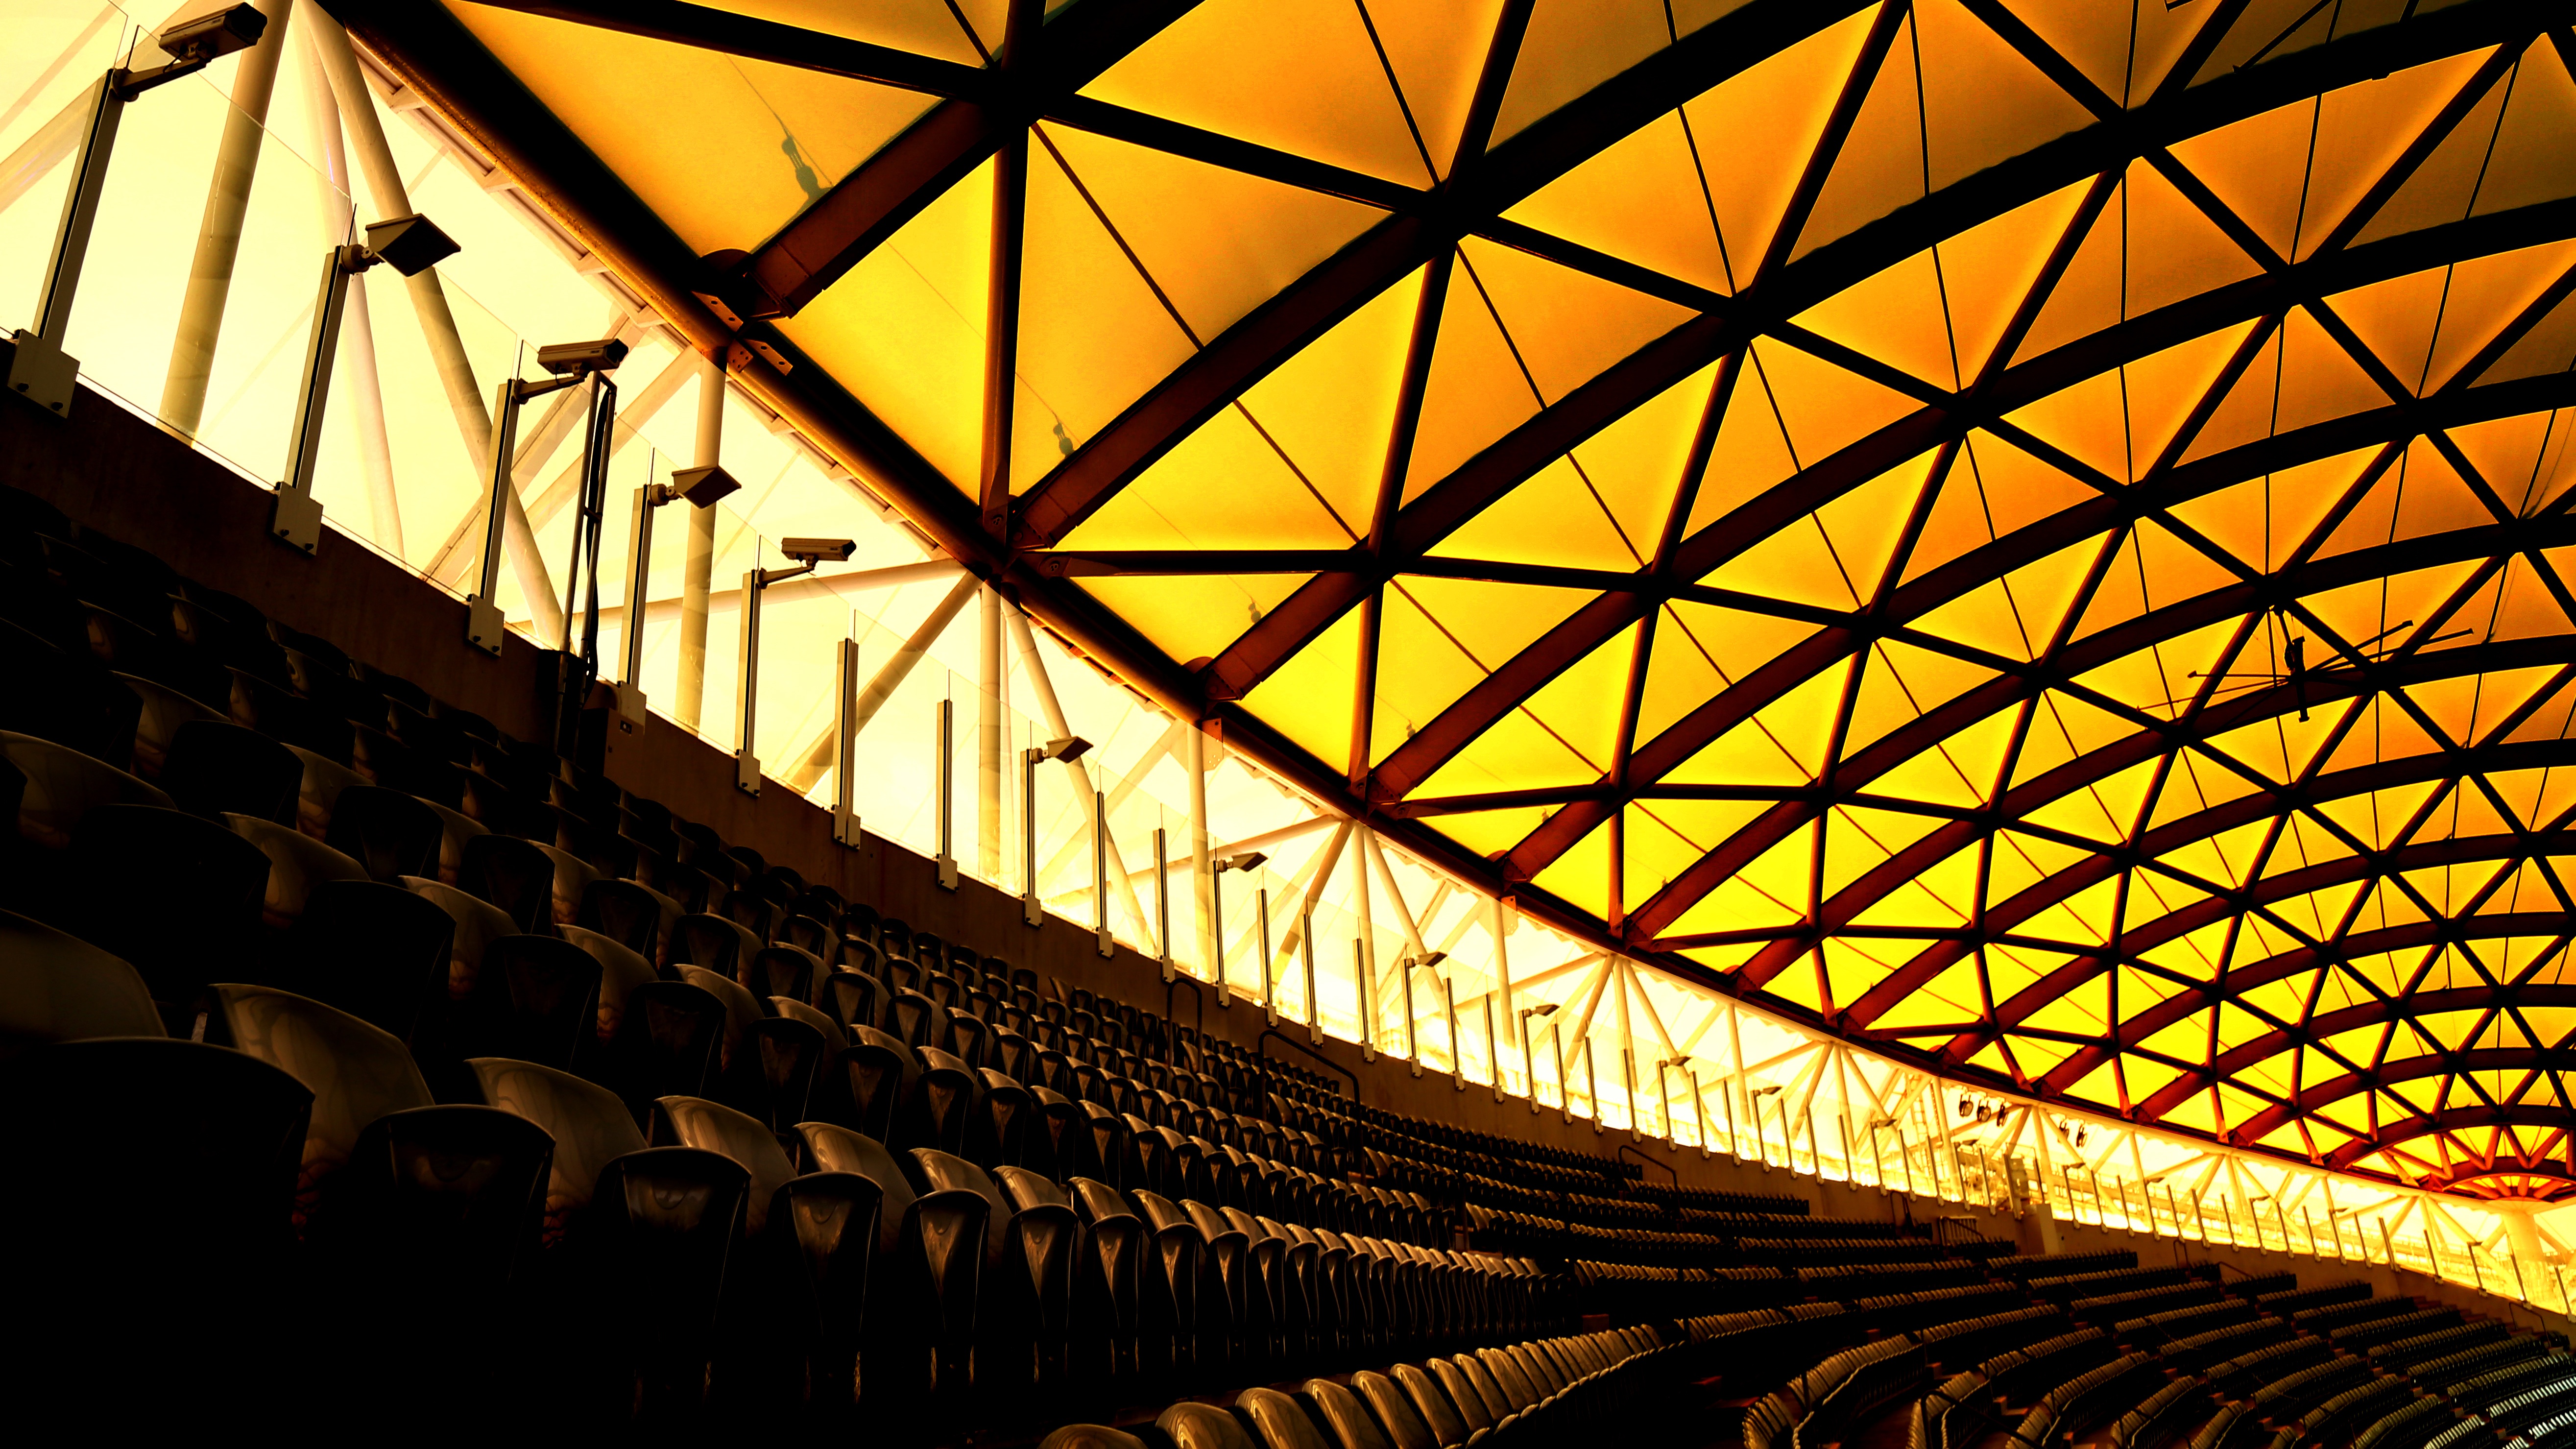
architecture, structure, auditorium, line, design, symmetry, dome, shape